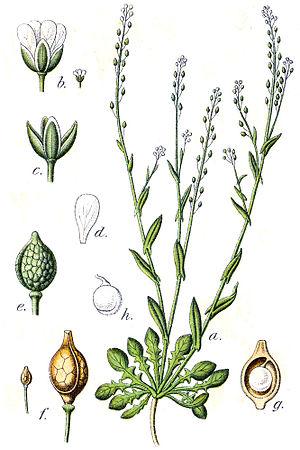
Calepina est un genre de plantes herbacées de la famille des brassicacées.
Albert Thellung, né le 12 mai 1881 et mort le 26 juin 1928, est un botaniste suisse.
Calepina irregularis, nom français calépine ou calépine irrégulière ou calépine de Corvin, est une espèce de plantes herbacées annuelle de la famille des Brassicaceae, à petites fleurs blanches.